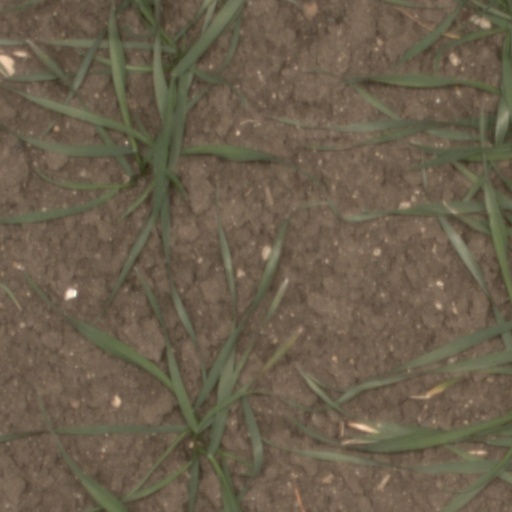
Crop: wheat